George Jackson (baseball)

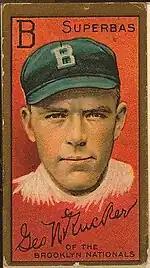
Jackson hit his first career MLB home run, which was inside-the-park, off of pitcher Nap Rucker "(pictured)".

Jackson joined the Boston club, now renamed the Braves, in March 1912 for spring training. On May 30, Jackson hit his first MLB home run, which was inside-the-park, against Brooklyn Dodgers pitcher Nap Rucker. Jackson hit his second career MLB home run on June 17, against Cincinnati Reds pitcher Bert Humphries. Jackson's third home run was also against the Reds, this time off of pitcher George Suggs on August 6. On August 26, during a game against the Pittsburgh Pirates, Jackson hit his fourth, and final home run of the season, which was inside-the-park off of King Cole. It was also the final home run of Jackson's MLB career. On the season, he batted .262 with 55 runs scored, 104 hits, 13 triple, five triples, four home runs, 48 RBIs, and 22 stolen bases in 110 games played. Jackson finished the season tied for third with John Titus in hit by pitches (10), and fifth in strikeouts (72). Jackson was also tied for third with Steve Evans, Josh Devore, Jay Kirke, and Mike Mitchell in errors by an outfielder (15). Jackson played with the Boston Braves again in 1913, but appeared in just three games. In those games, he compiled two runs scored, and three hits in 10 at-bats.